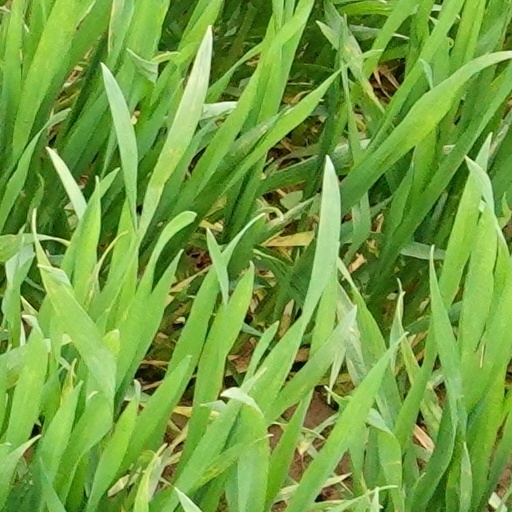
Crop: wheat